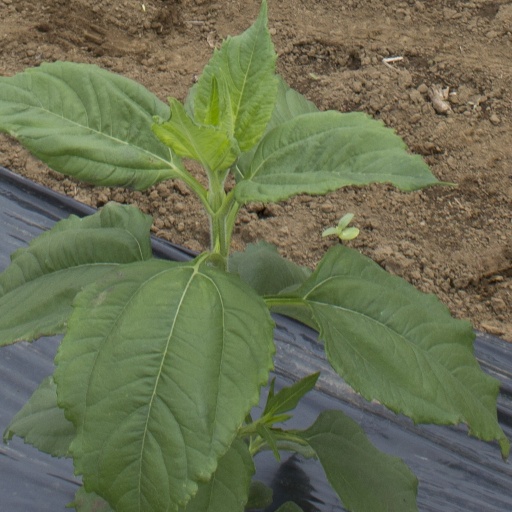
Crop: Jerusalem artichoke